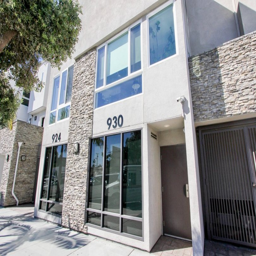
a sunny day with residential building and glass windows .